Sky position (RA, Dec in degrees): 207.826, 13.628
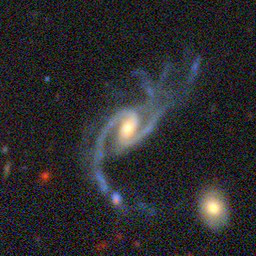
Galaxy morphology: Disturbed Galaxies